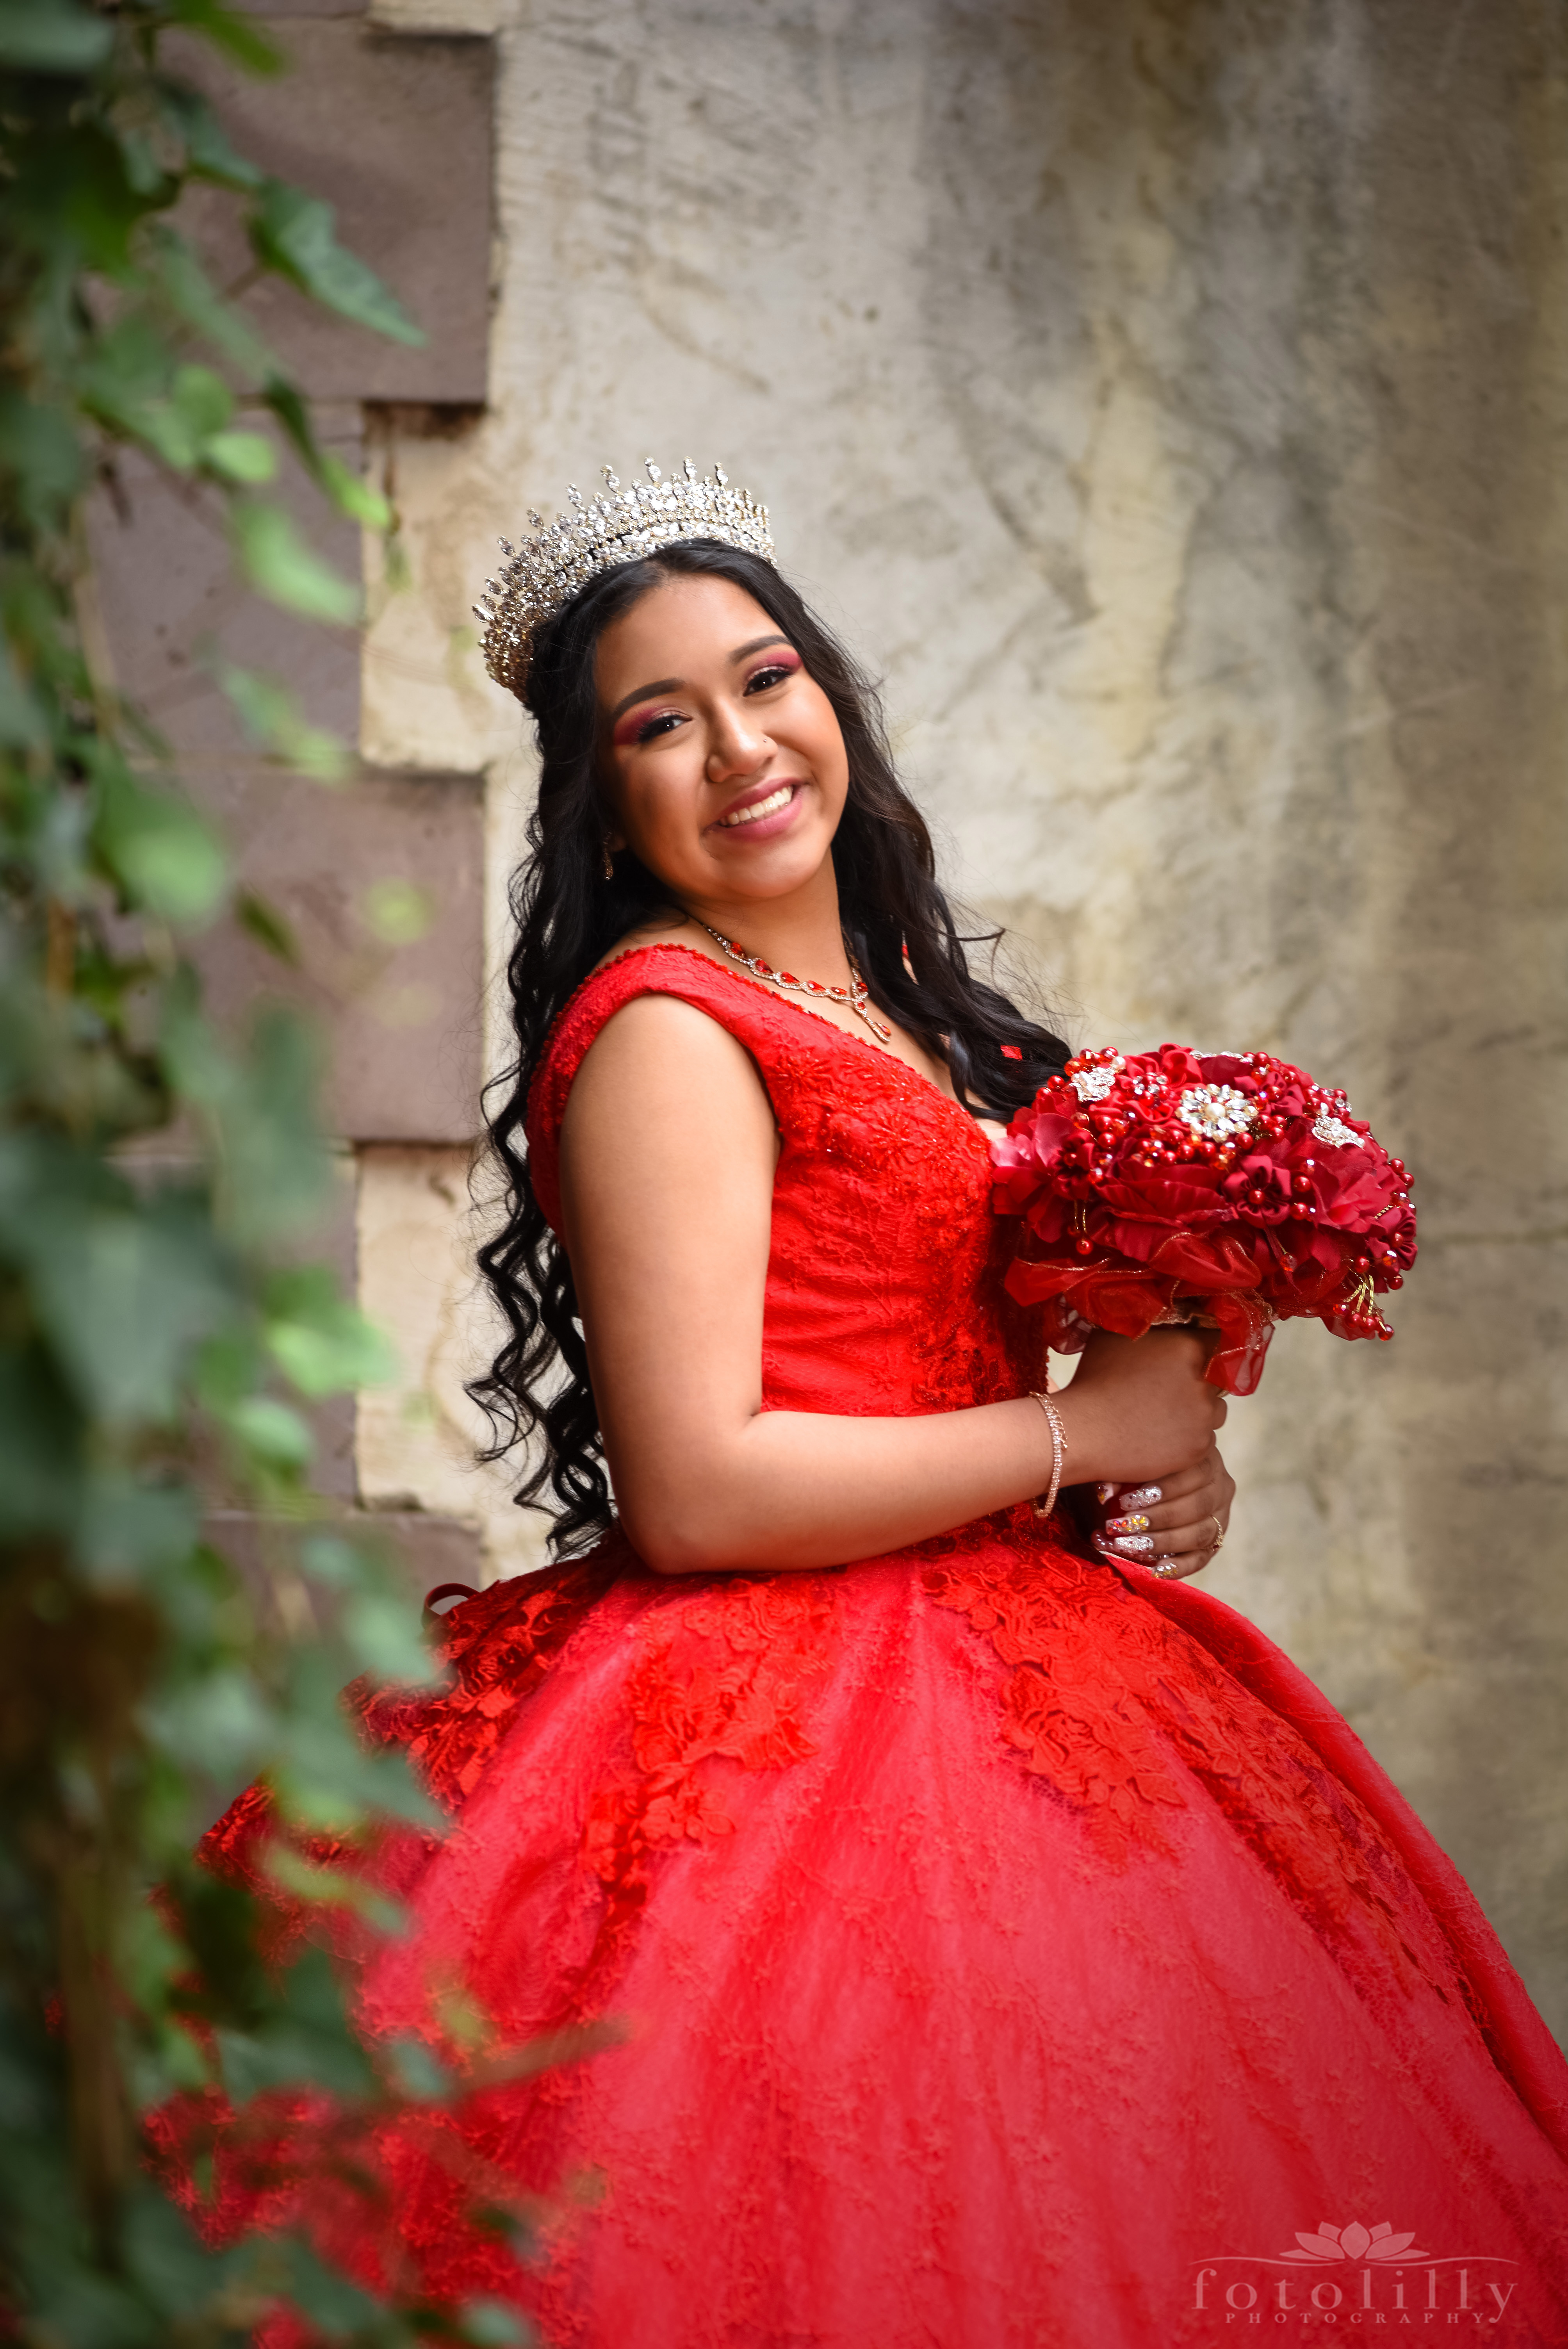
dress, clothing, skin, smile, plant, flash photography, fashion, happy, One piece garment, bridal party dress, waist, petal, gown, bridal clothing, headpiece, fashion design, black hair, day dress, formal wear, long hair, jewellery, fashion model, trunk, event, magenta, bridal accessory, tradition, brown hair, child, peach, haute couture, fashion accessory, necklace, cocktail dress, abdomen, wedding dress, wedding ceremony supply, portrait photography, hair accessory, costume, photo shoot, floral design, sitting, ceremony, fun, cut flowers, model, portrait